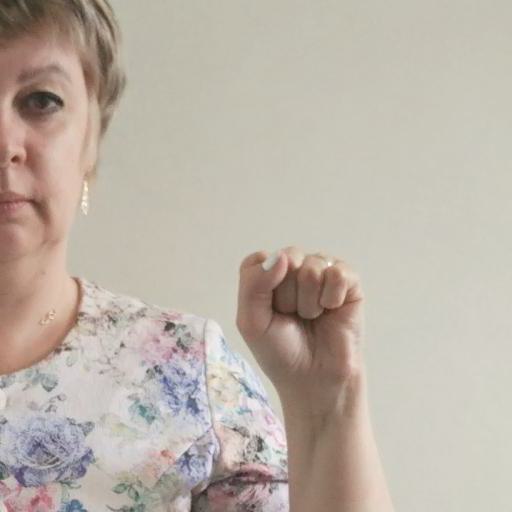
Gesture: fist